Joseph Griffiths Swayne

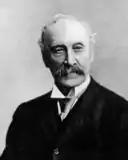
Joseph Griffiths Swayne

Joseph Griffiths Swayne (1819–1903) was an English obstetric physician. He is now known for investigations on cholera, which may have anticipated the discovery of the responsible micro-organism by Robert Koch